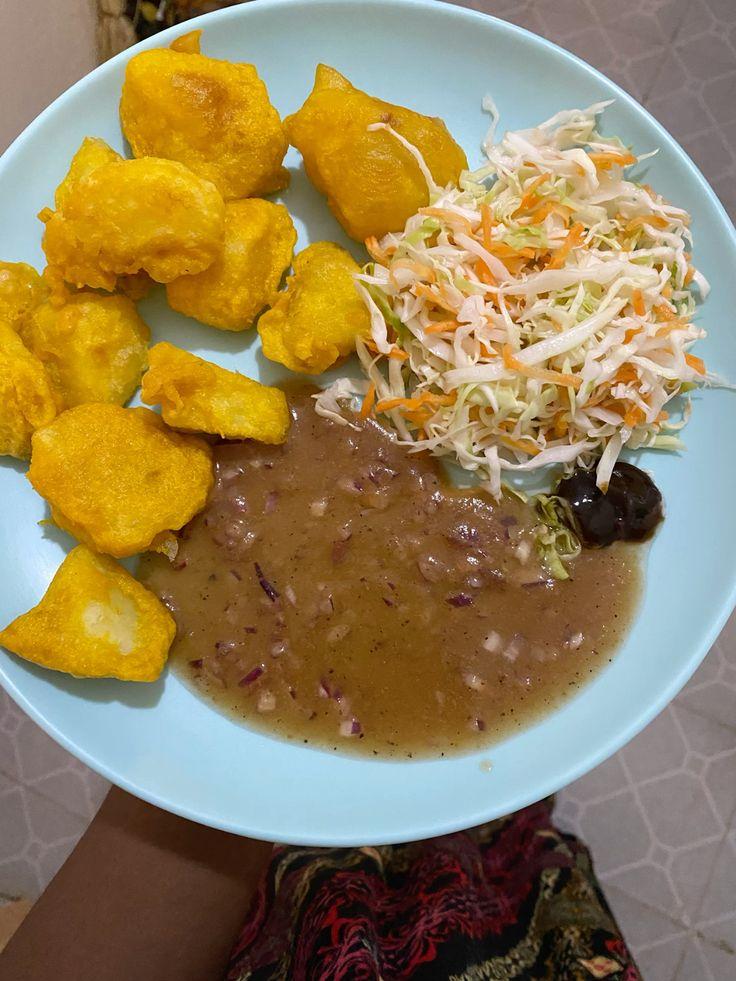
Vyakula vitamu vimewekwa kwenye sahani nyeupe. Tunaona hapo kuna mchuzi, unaweza kuwa mchuzi wa  [cs] ndengu [cs]  pia tunaona mboga aina ya kabeji, hapo kachumbari ambayo imeundwa kwa kabeji na karoti pia kuna viazi ambavyo vimekaangwa kwa ustaarabu.